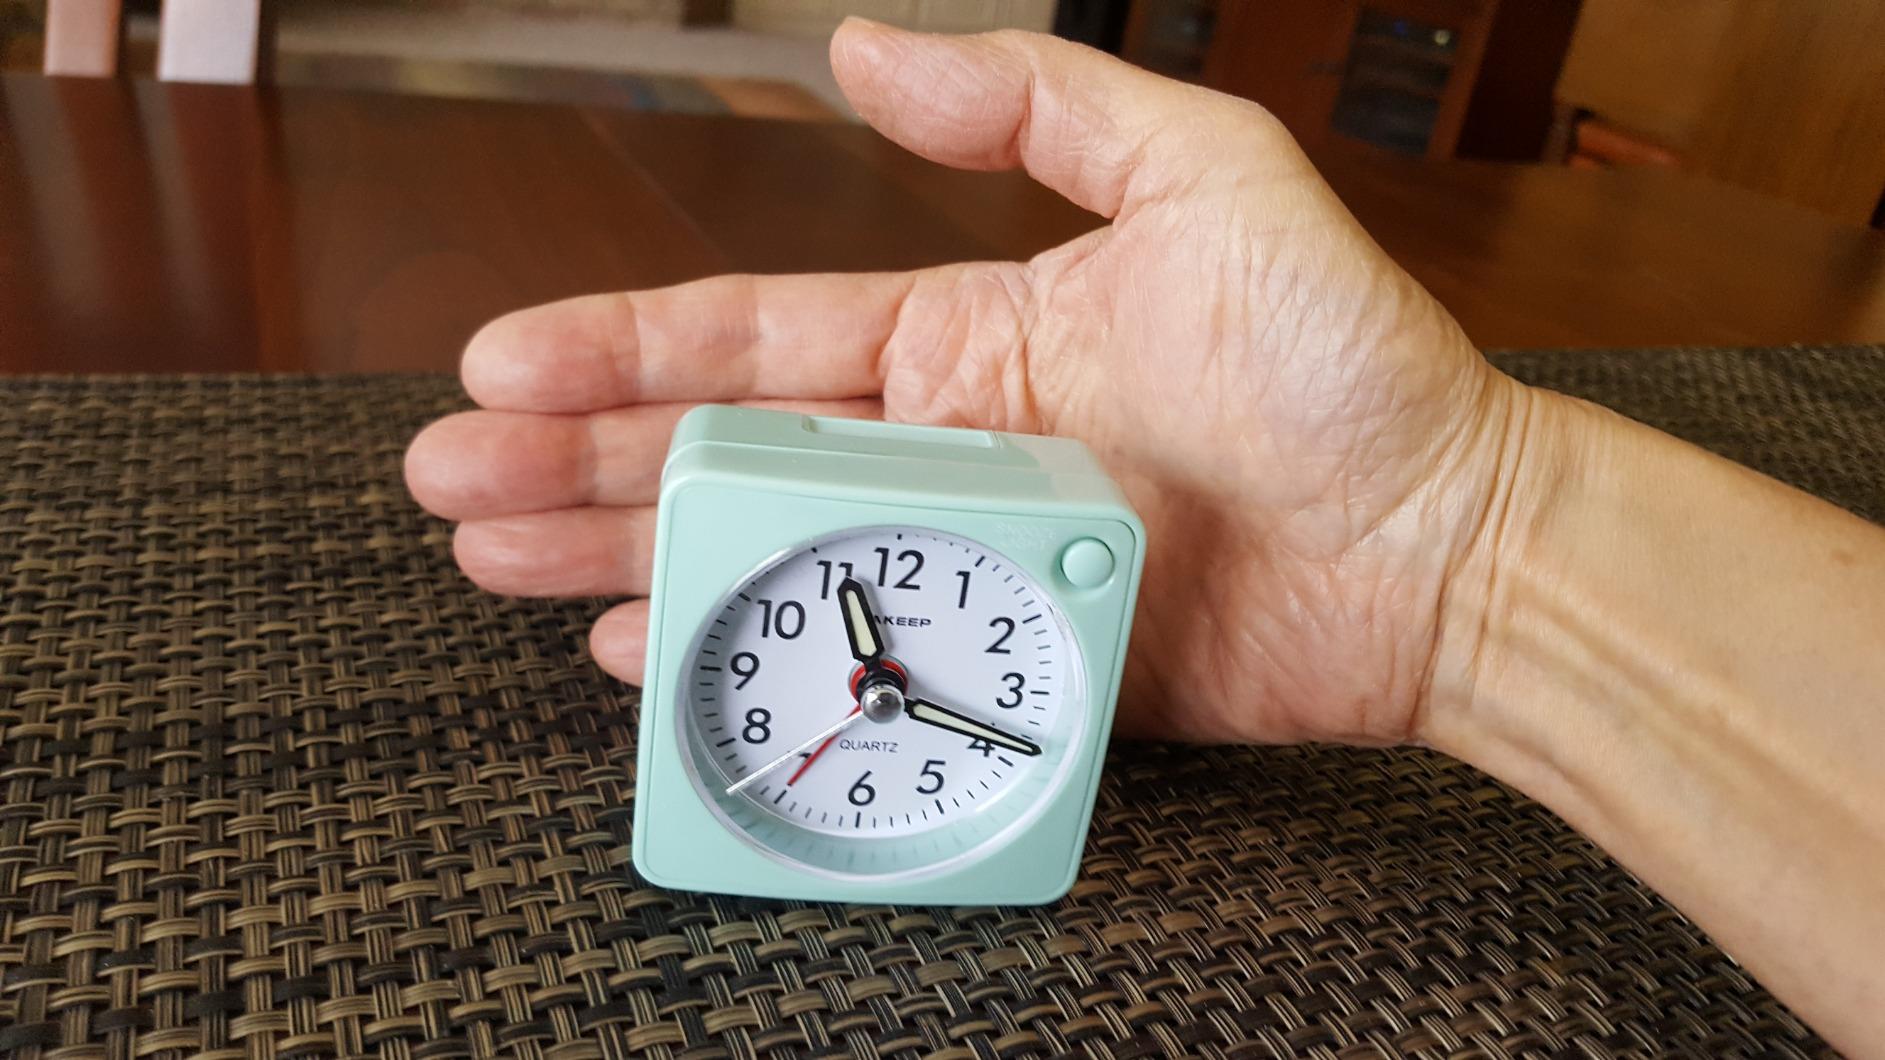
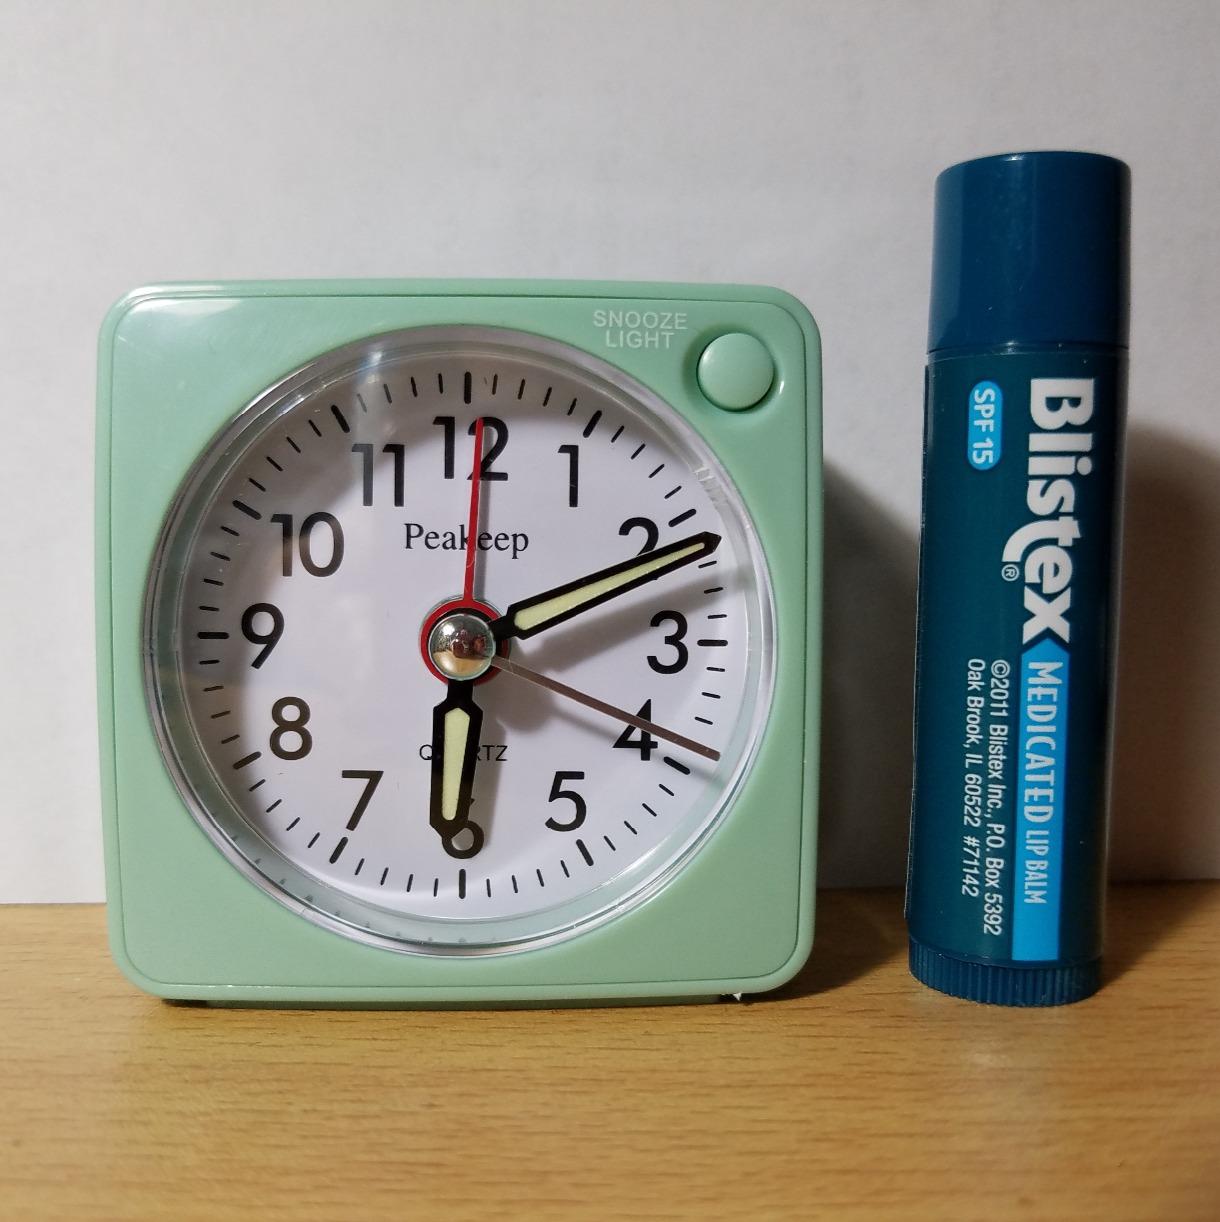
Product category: clock
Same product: yes